Four Great Inventions

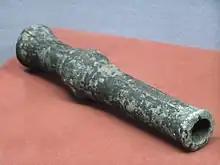
Hand cannon from the Yuan dynasty, circa 1300s (decade)

Originally, gunpowder was used to make fireworks for festivals and major events. It was later utilized as an explosive substance in cannons, fire-arrows, and other military weapons. During the Song and Yuan dynasties (960–1368), gunpowder was in high demand due to numerous battles and the development of mass industry.